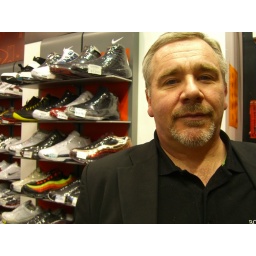
The shoes are all wrapped in plastic